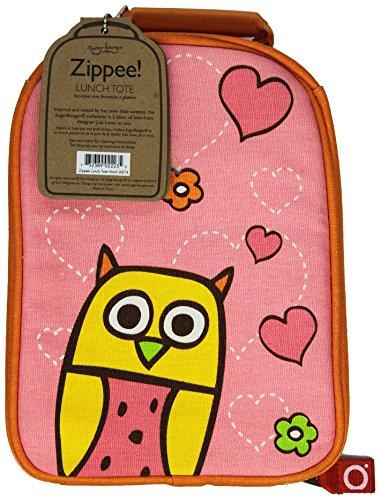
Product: Sugarbooger Zippee Lunch Tote, Hoot
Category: Toys & Games | Kids' Furniture, Décor & Storage | Backpacks & Lunch Boxes | Lunch Bags
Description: Exterior mesh pocket for additional snacks or smaller items.
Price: $18.99